Immigration Restriction League

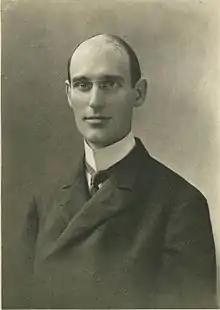
Prescott F. Hall, one of the founders of the Immigration Restriction League

The Immigration Restriction League was an American nativist and anti-immigration organization founded by Charles Warren, Robert DeCourcy Ward, and Prescott F. Hall in 1894. According to Erika Lee, in 1894 the old stock Yankee upper-class founders of the League were, "convinced that Anglo-Saxon traditions, peoples, and culture were being drowned in a flood of racially inferior foreigners from Southern and Eastern Europe." Established during a period of increasing anti-immigration sentiment in the United States, the League was founded by Boston Brahmins such as Henry Cabot Lodge with the purpose of preventing immigrants from Eastern Europe and Southern Europe from immigrating to the US due to a belief that they were racially inferior to Northern Europeans and Western Europeans. The League argued that the American way of life was threatened by immigration from these regions, and lobbied Washington to pass anti-immigration legislation restricting the entry of what they perceived as "undesirable" immigrants in order to uphold Old Stock Americans hegemony.